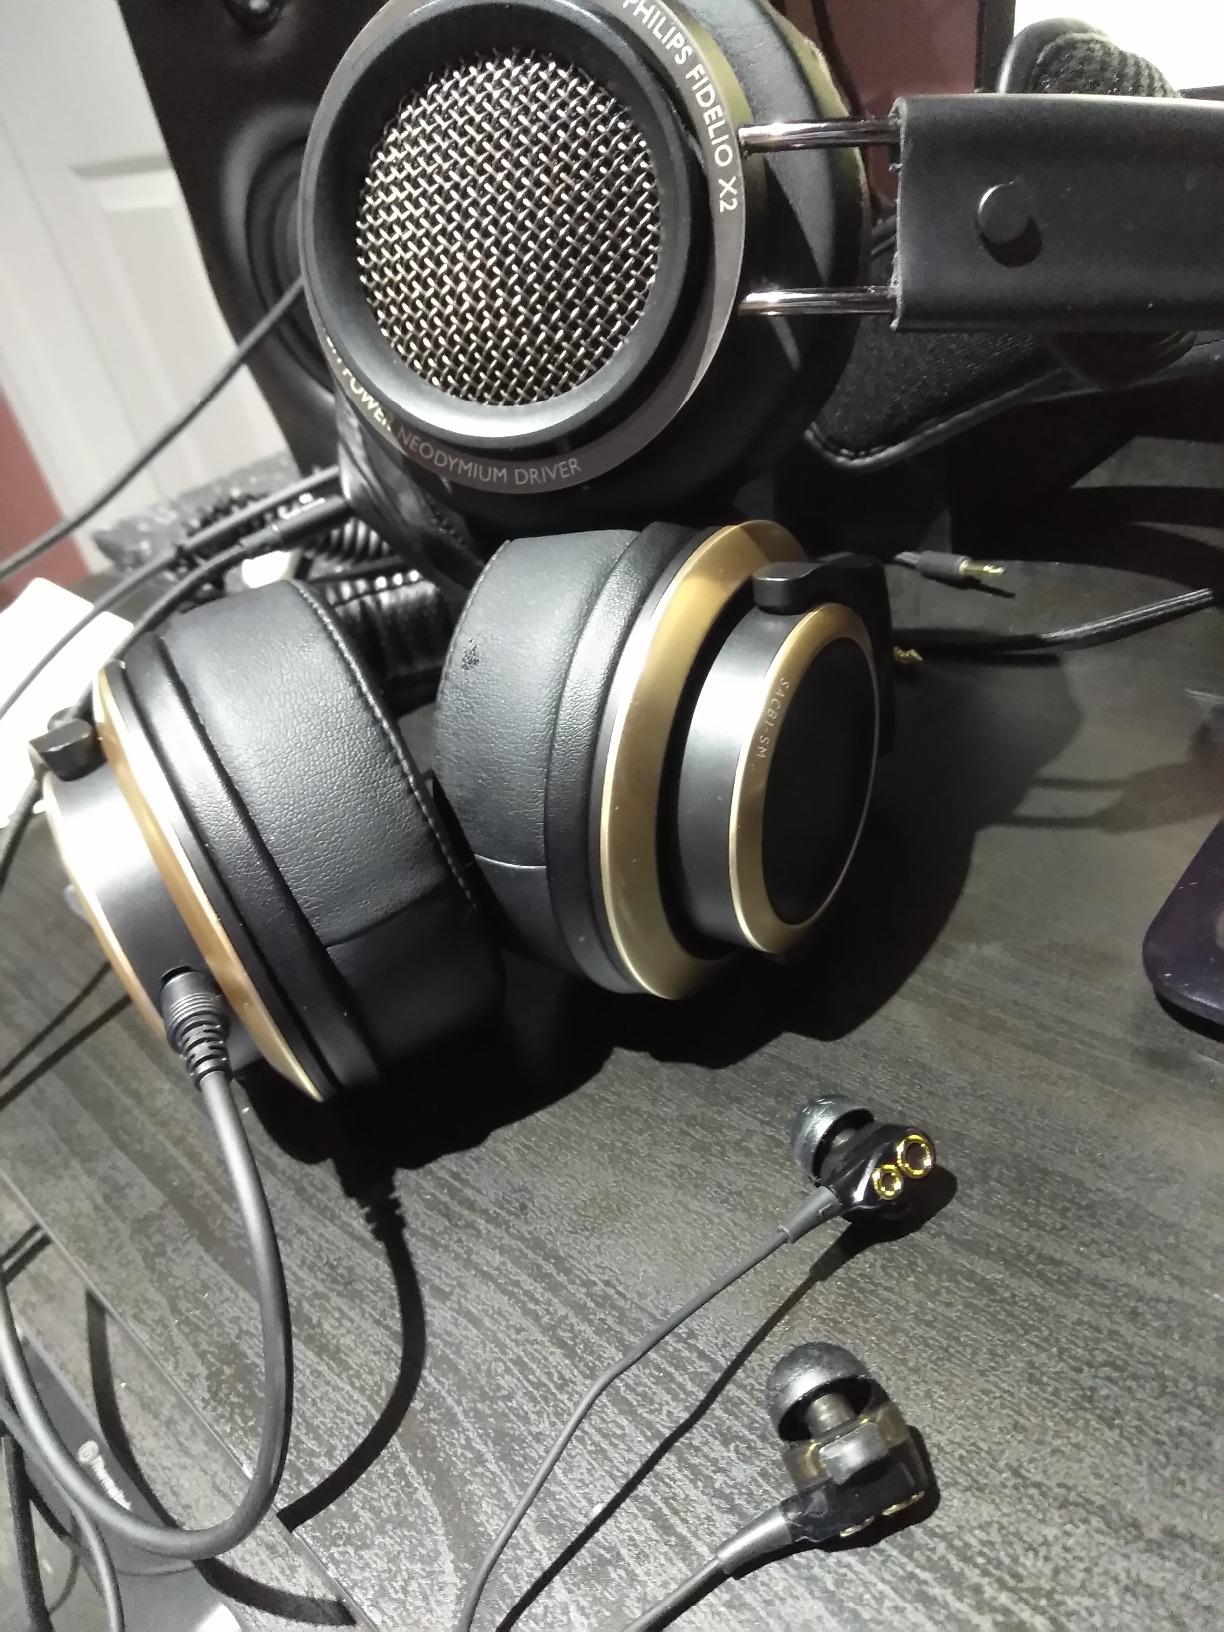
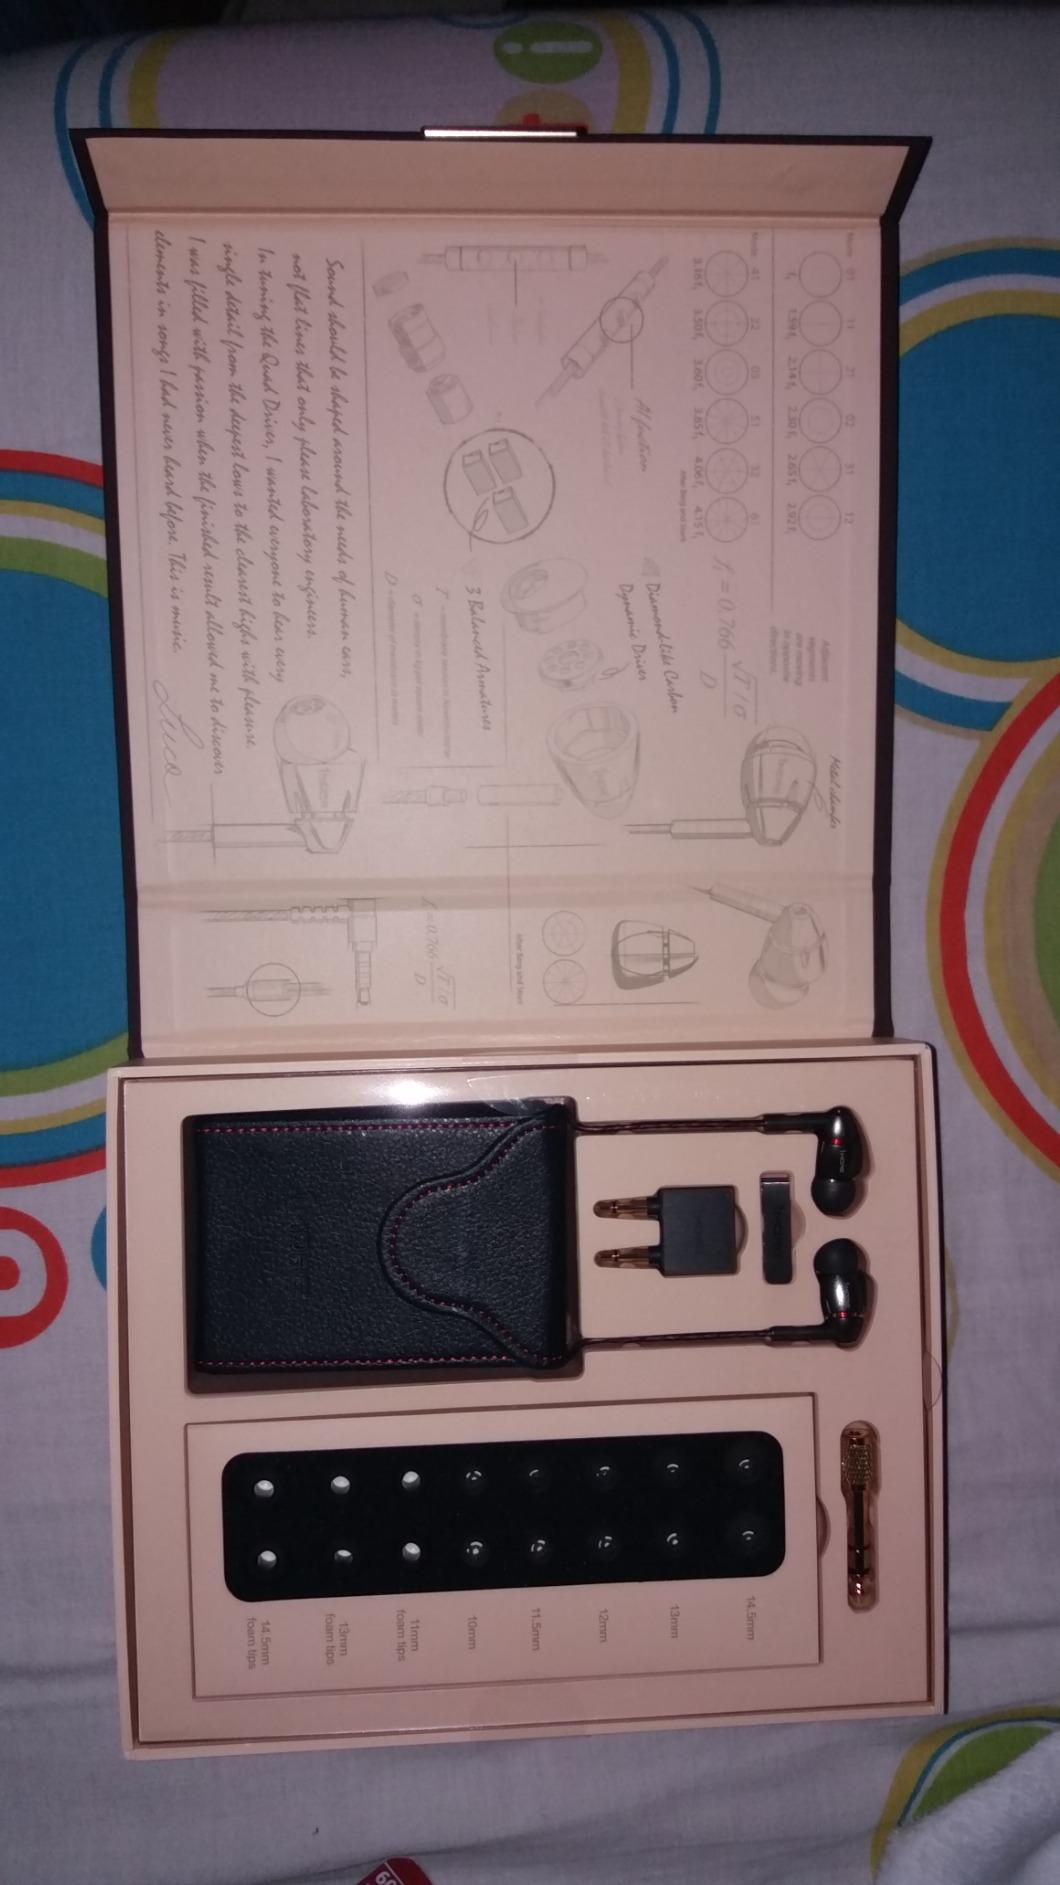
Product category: headphones
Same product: no